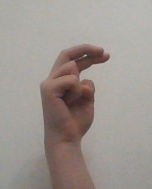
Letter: zay